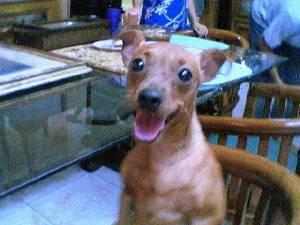
miniature pinscher